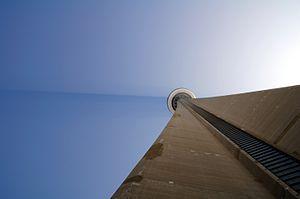
L’effet Tyndall est un phénomène d'optique.